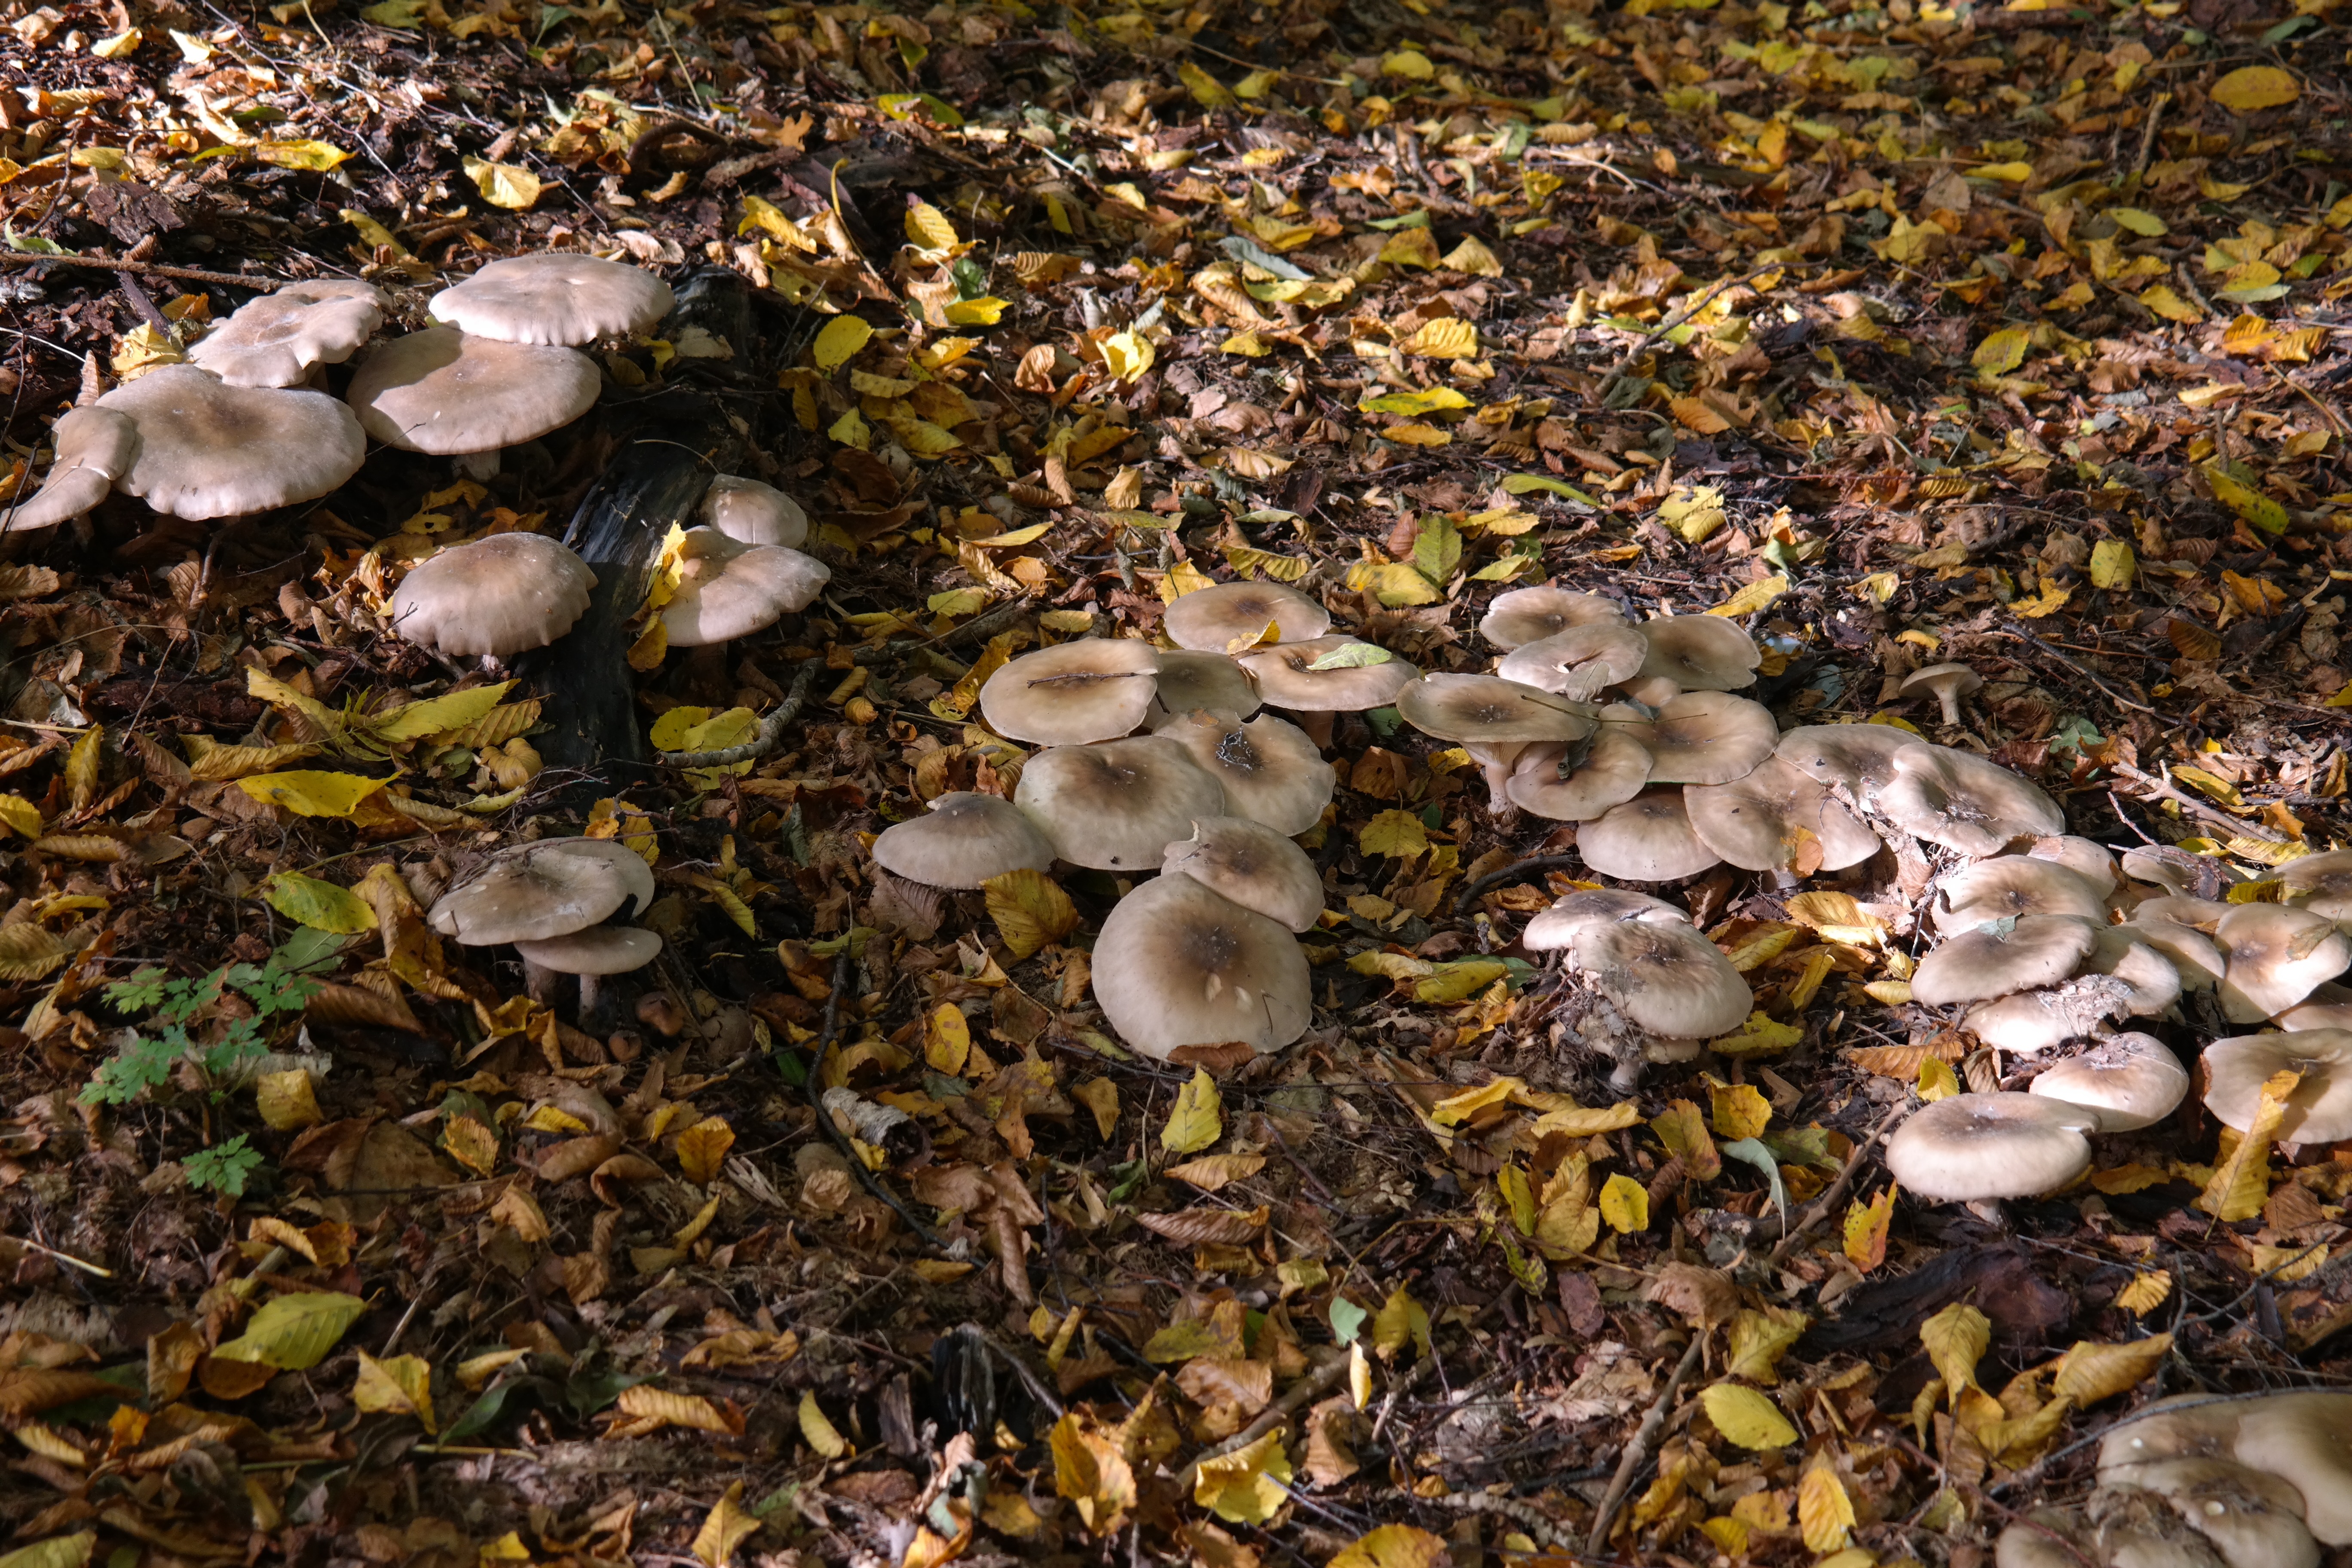
screen, tree, nature, forest, white, leaf, flower, wildlife, autumn, brown, hat, botany, mushroom, flora, season, fauna, fungus, grey, mushrooms, woodland, habitat, agaric, auriculariales, mushroom hat, fungal species, forest mushrooms, mushroom group, late autumn, brownish, grey brown, oyster mushroom, greyish, edible mushroom, autumn mushrooms, natural environment, agaricomycetes, agaricaceae, auriculariaceae, hexenring, white grey, nebelgrauer amethystina, fog cap, graukappe, clitocybe nebularis, lepista nebularis, nuda relative, grey headed, herbstblattl, nebelgrauer clitocybe amethystina, red chalk amethystina, fruktifizierung, trichterlinge, mass mushroom